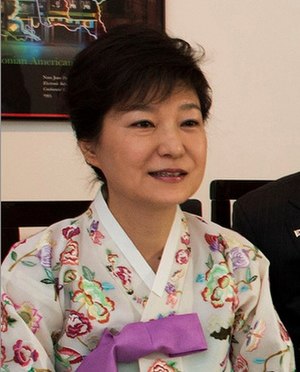
G-20 topmødet i Rusland 2013 / Deltagende statsledere
G-20 topmødet i Rusland 2013 var det ottende møde for regeringscheferne i G20. Topmødet foregik i Konstantin Paladset, Sankt Petersborg, Rusland fran den 5 til den 6 september 2013.